Pokrovskoye-Streshnevo Estate

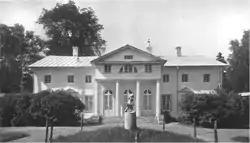
Bathroom house in Yelizavetino and a marble statue of Cupid in front of it. Photo from the 1910s

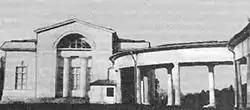
Yelizavetino Rotunda

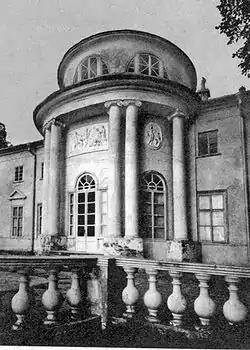
Yelizavetino, facade of the bathroom house

Yelizaveta, the only surviving child of Pyotr Ivanovich Streshnev, was his favorite. Spoiled as a child, she grew up to be an eccentric lady with a temper. Although Pyotr fulfilled all the whims of his daughter, he opposed her desire to marry a widower with a child, Fyodor Ivanovich Glebov. A year after the death of her father, Yelizaveta Streshneva married Glebov, explaining that: ""I was never in love with my husband, but I married him because I realized that he was the only person I could have power over, while still respecting him."" In 1803, after the death of her cousin, the male line of her surname ended, so she obtained permission from Alexander I for the right for her and her children to have the Glebov-Streshnev surname.